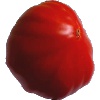
Label: Tomato 3